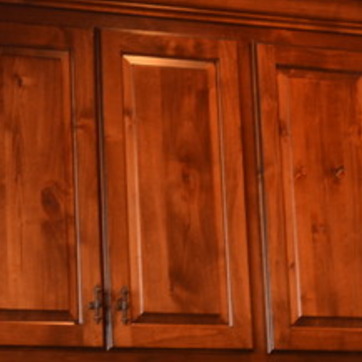
Material: wood